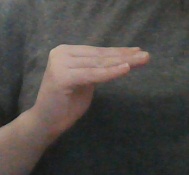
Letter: haa